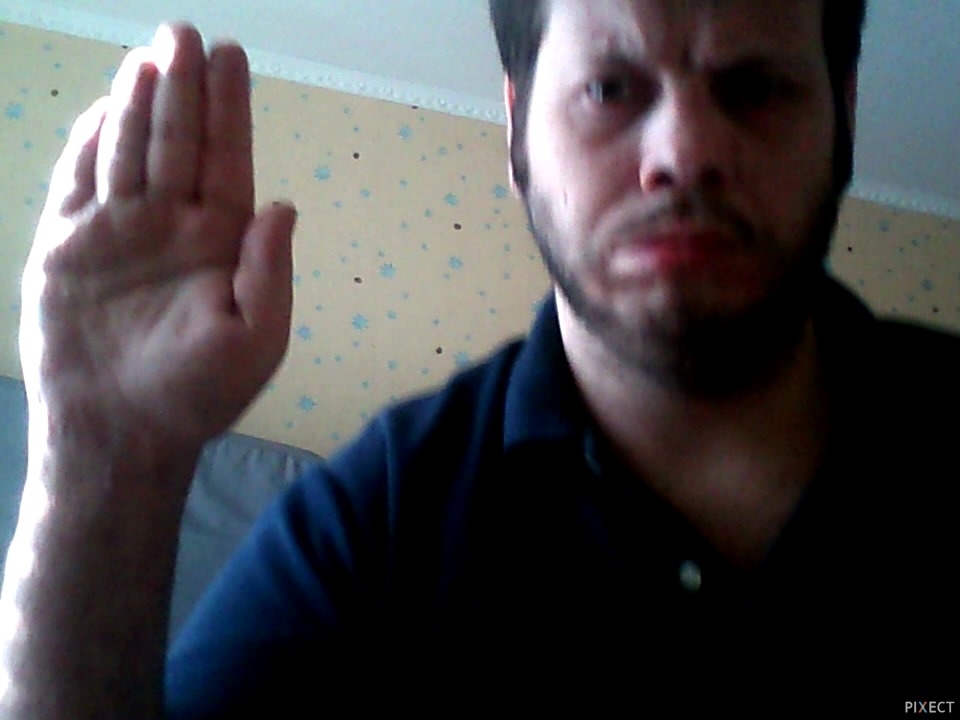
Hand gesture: stop